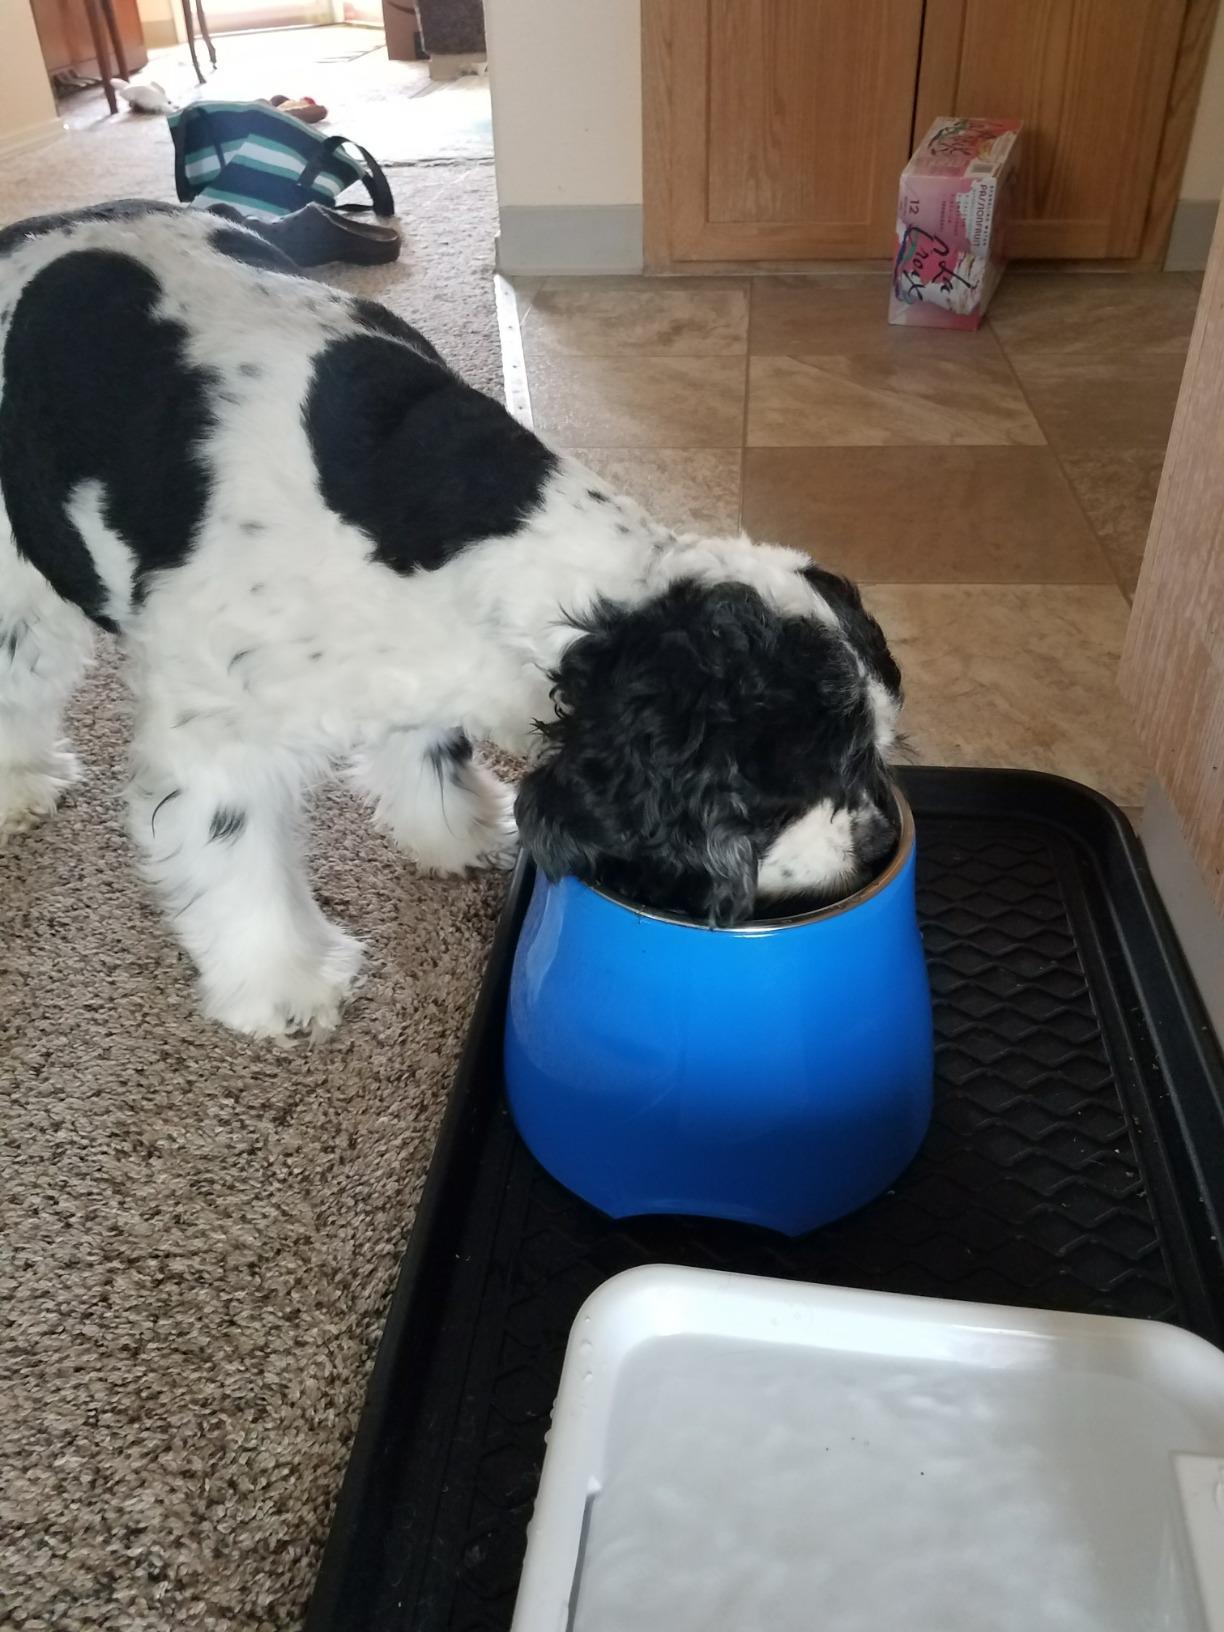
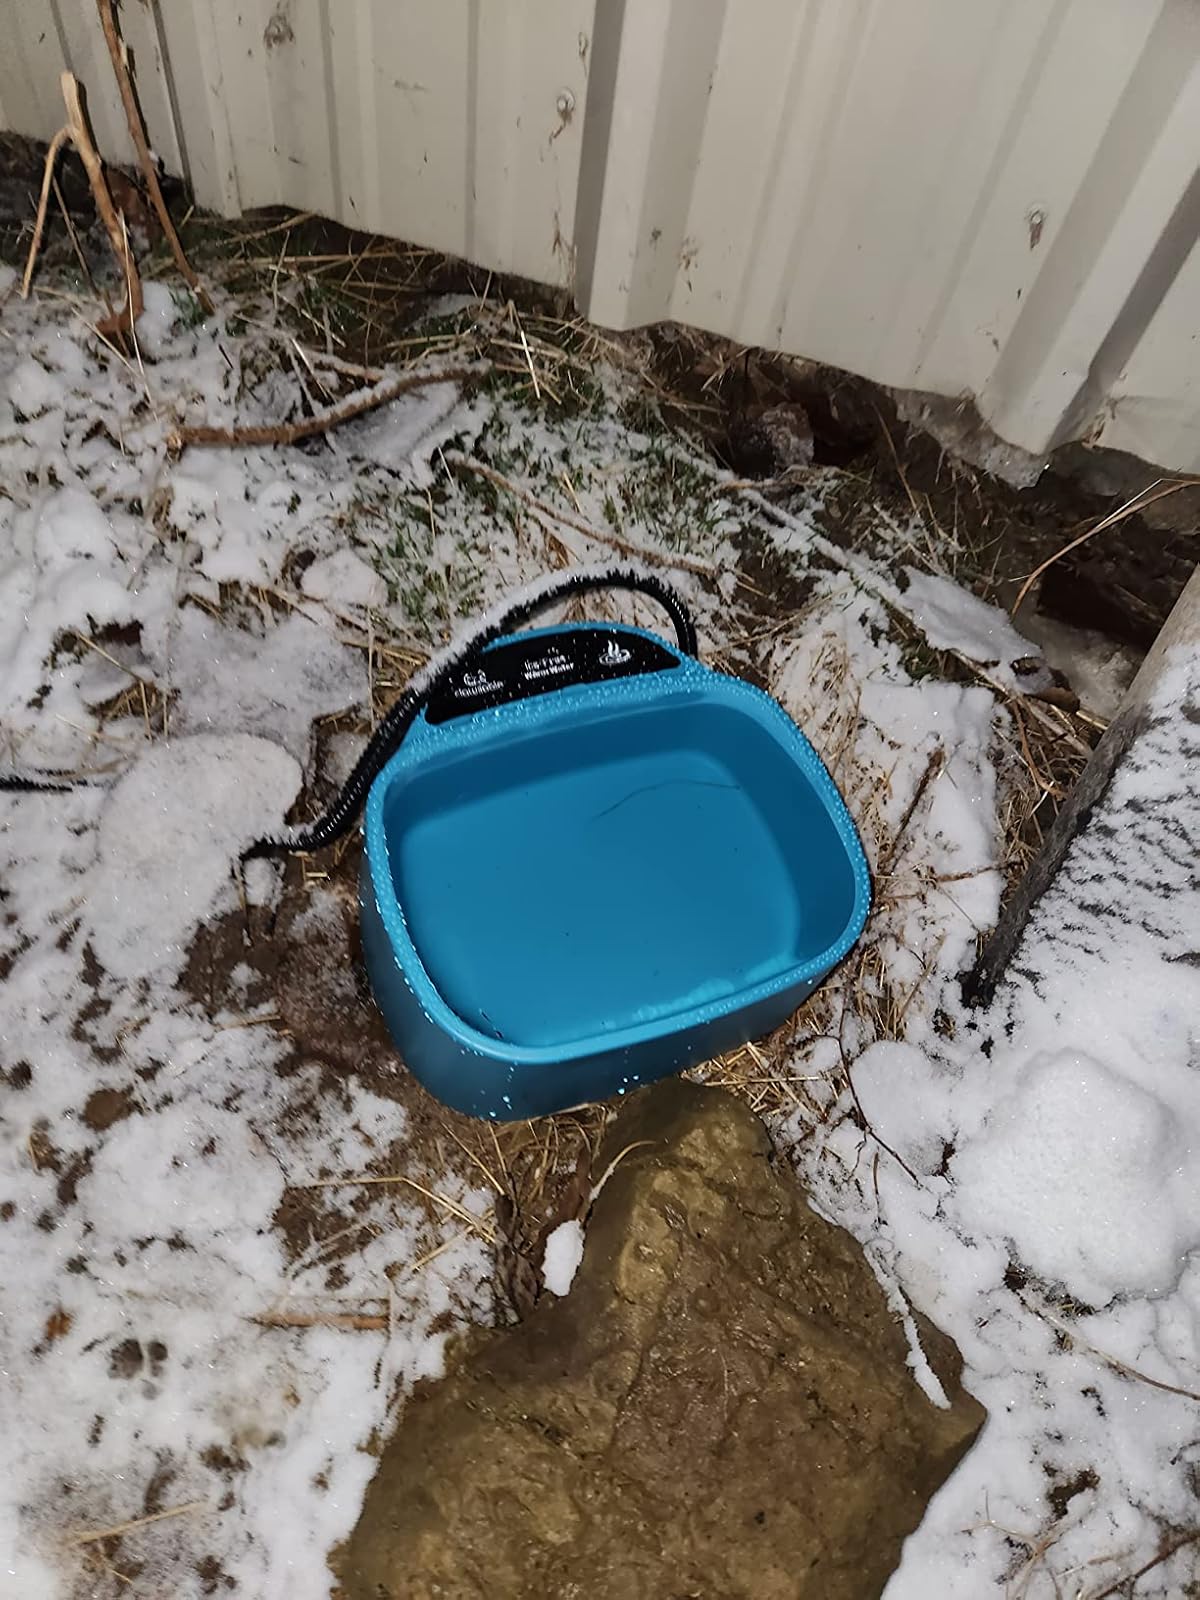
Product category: items_bowl
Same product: no